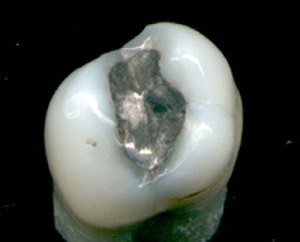
Amalgam / Dental amalgam
Amalgam i fyldning
Amalgam er en legering mellem kviksølv og et eller flere andre metaller. Mange metaller kan æltes eller smeltes sammen med kviksølv, og disse forbindelser kaldes amalgam.